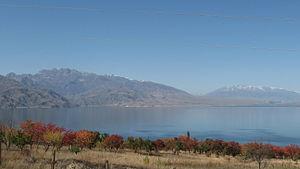
Le lac de Toktogoul est un lac artificiel du Kirghizistan rempli dans les années 1970 à l'époque de l'Union soviétique grâce à la construction du barrage du même nom, et du barrage de Kourpsaï. Il se trouve dans la province de Djalalabad qui limite le nord-est de la vallée de Ferghana en contrebas des monts Ferghana.